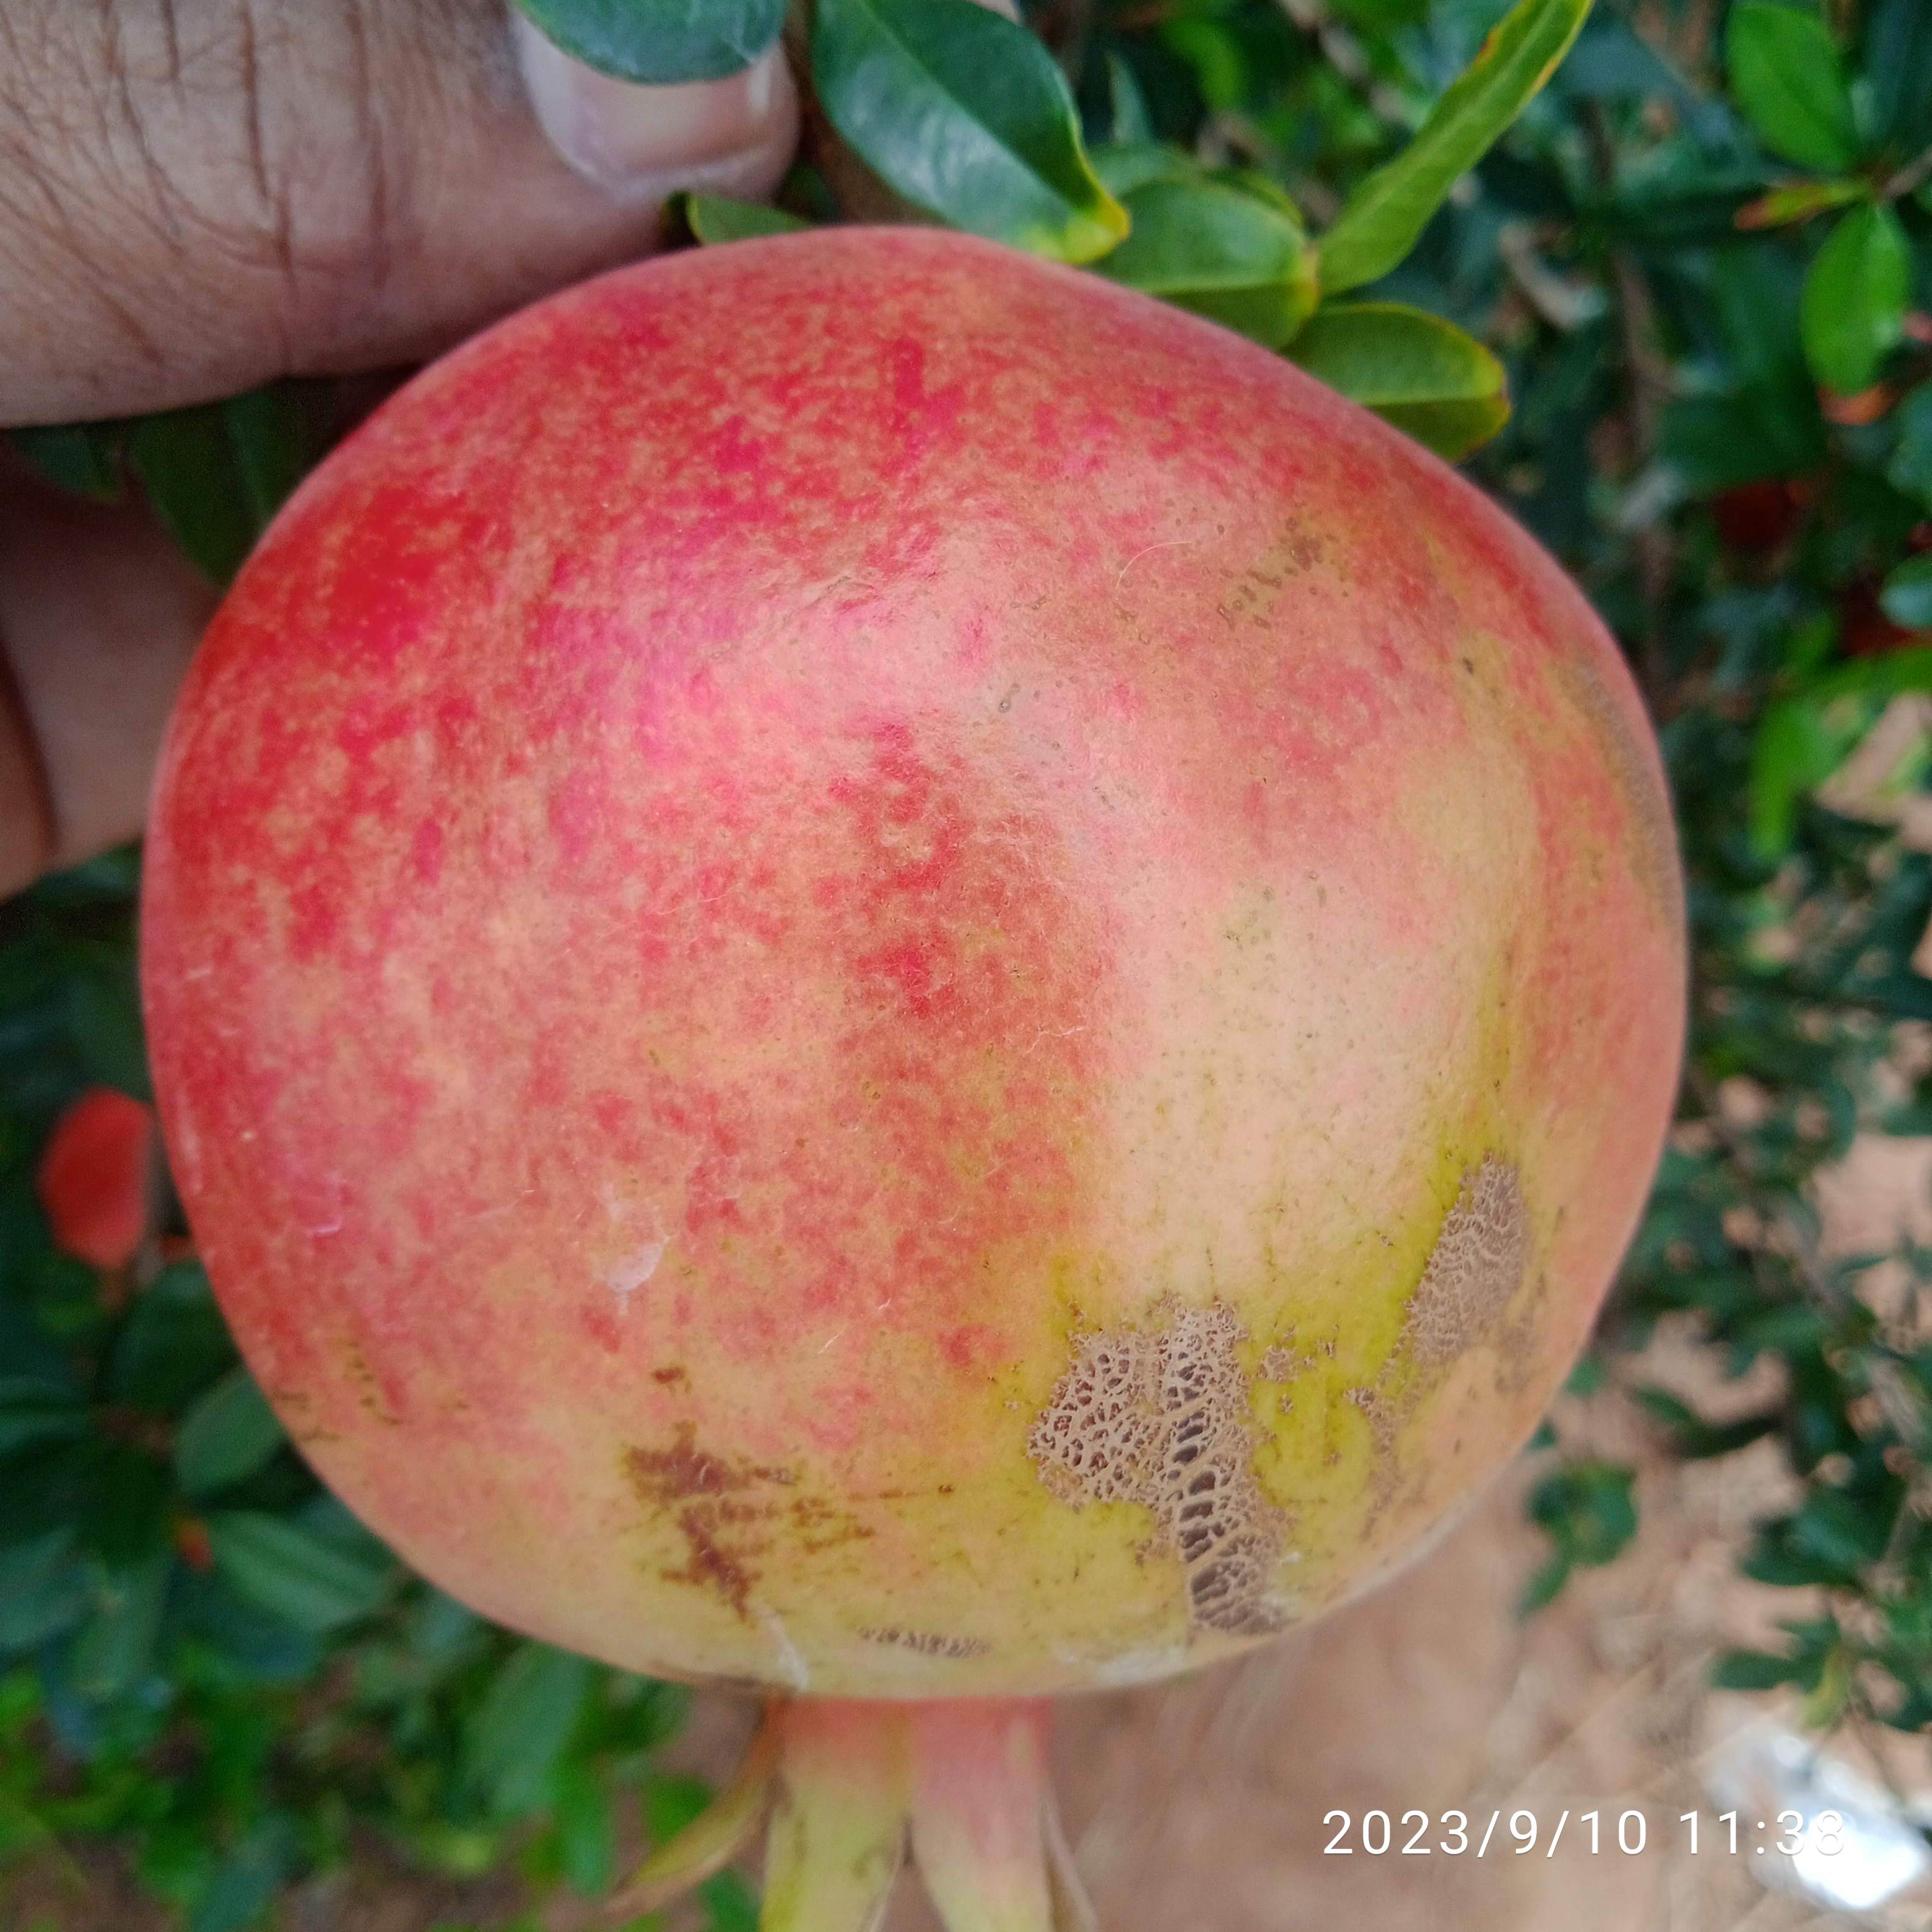
Label: Healthy